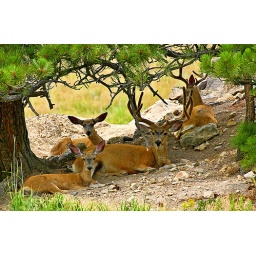
Saw this family on the side of the road hiding beneath a large tree near Eldorado Springs.